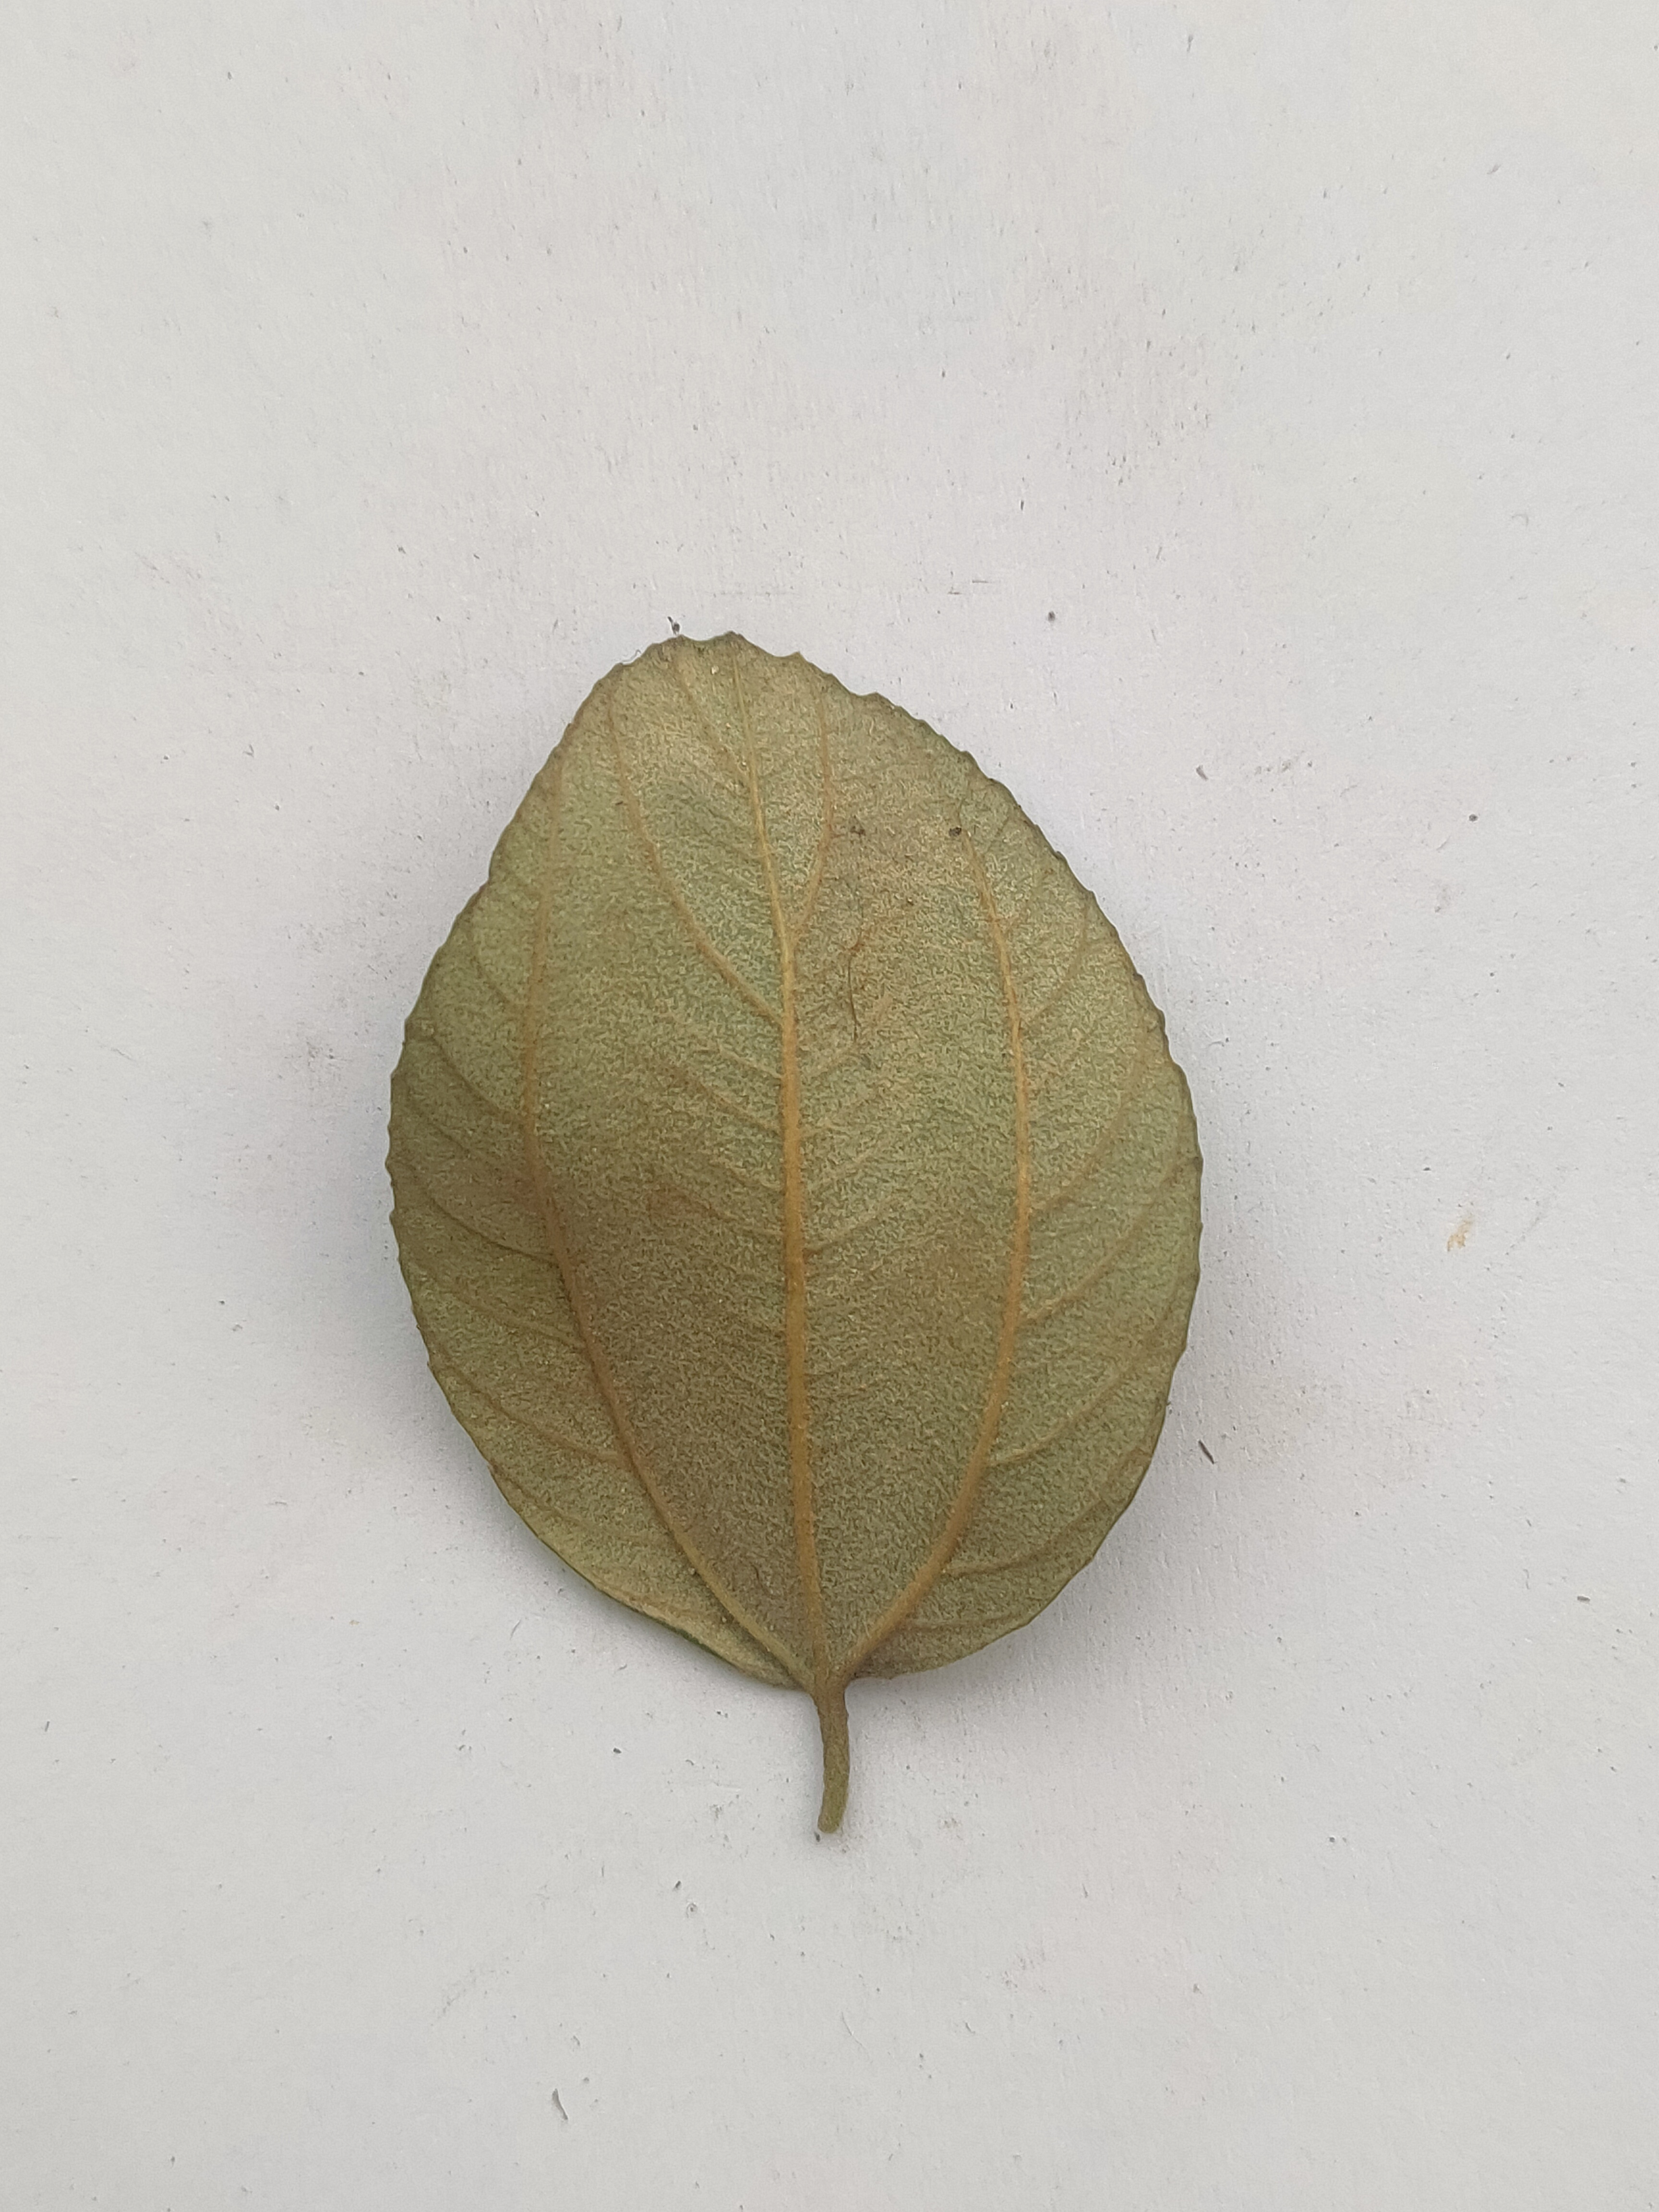
Leaf variety: Plum